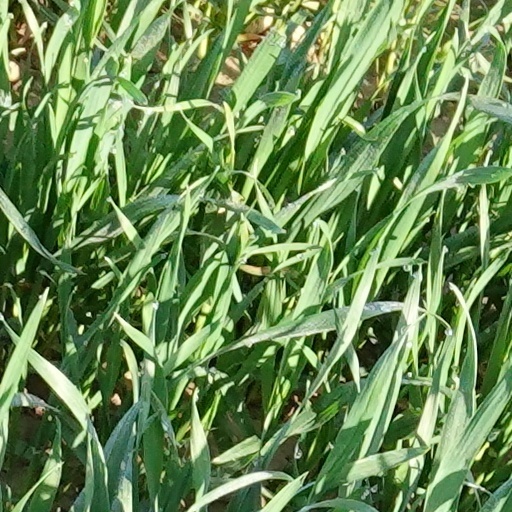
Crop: wheat